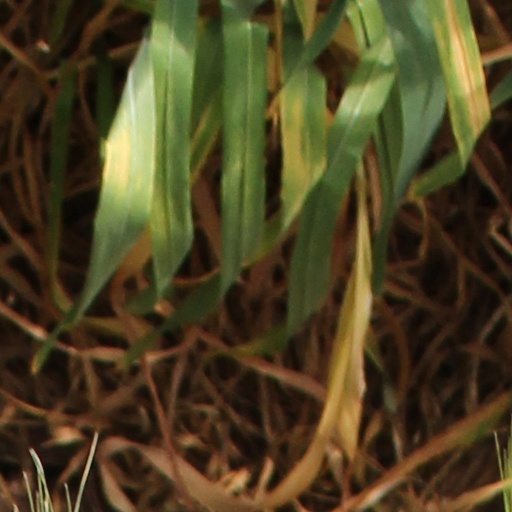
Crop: wheat